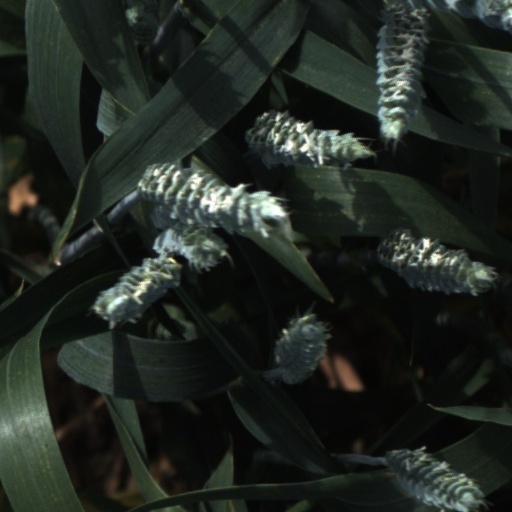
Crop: wheat